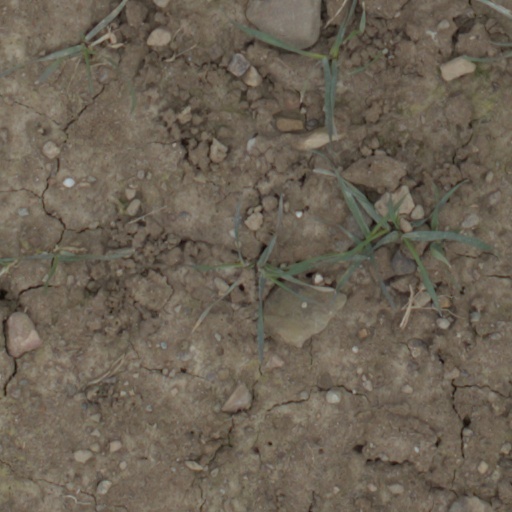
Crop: wheat